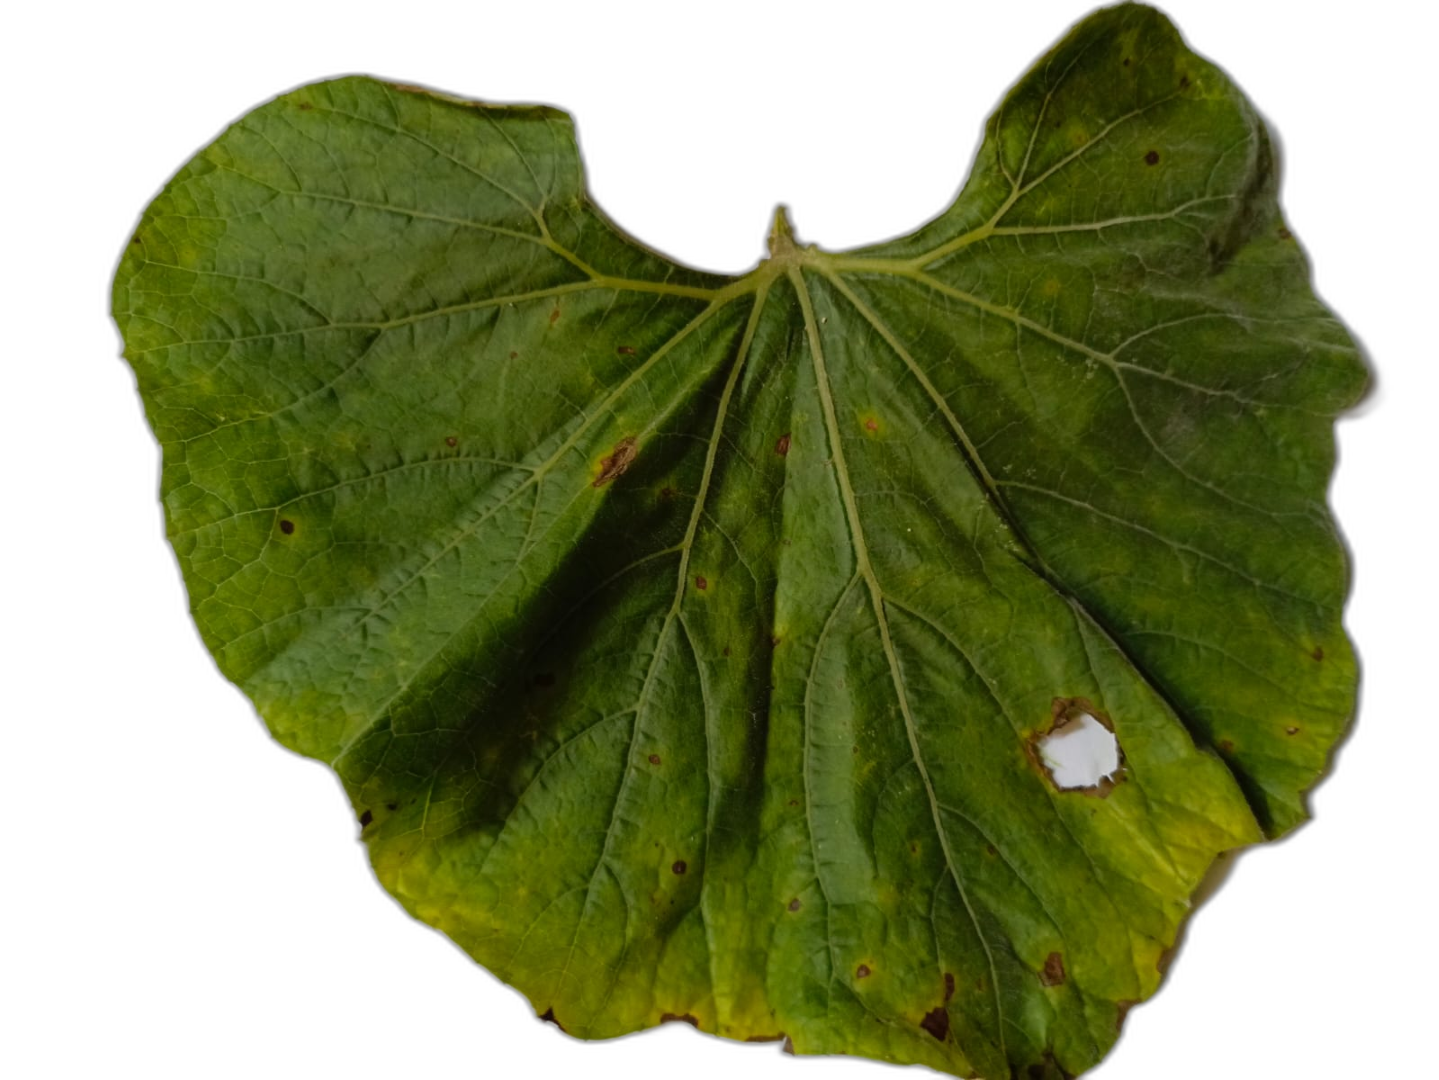
Crop: Bottle Gourd
Label: Anthracnose